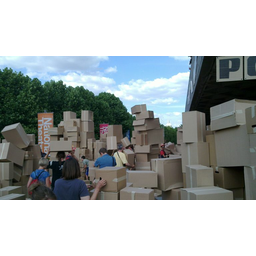
Label: cardboard